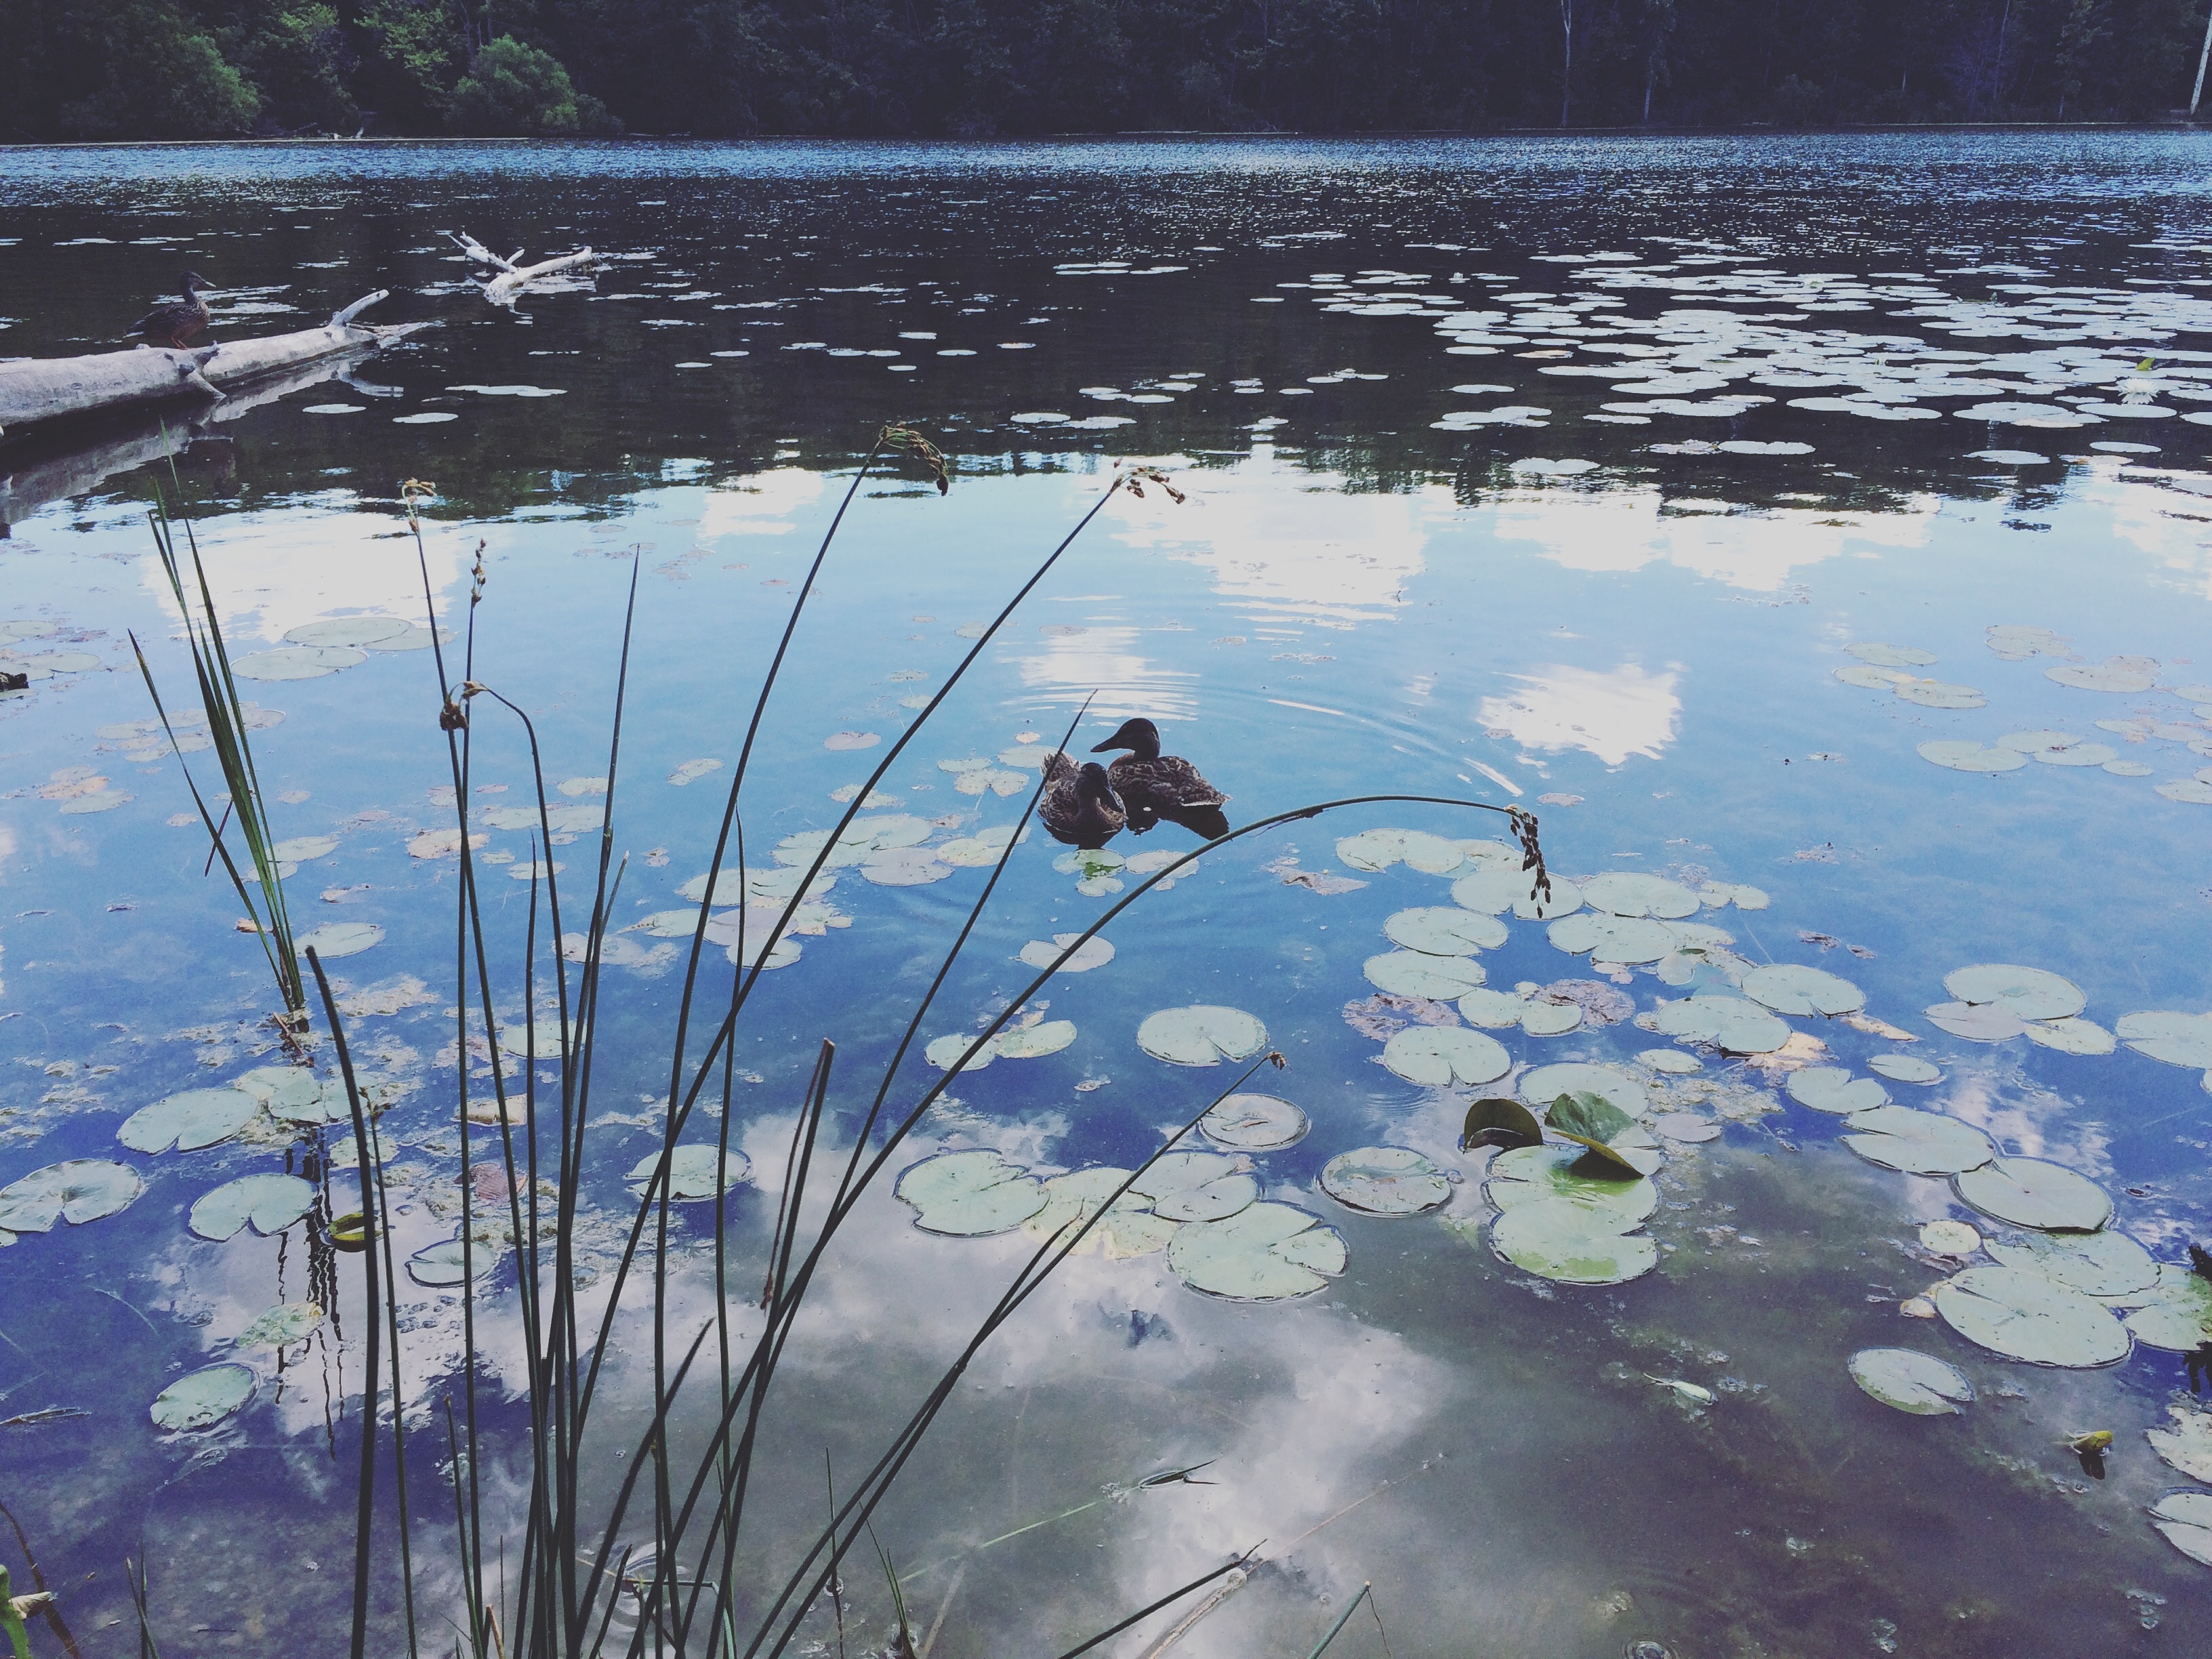
sea, water, lake, pond, ice, reflection, wetland